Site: brandenburg
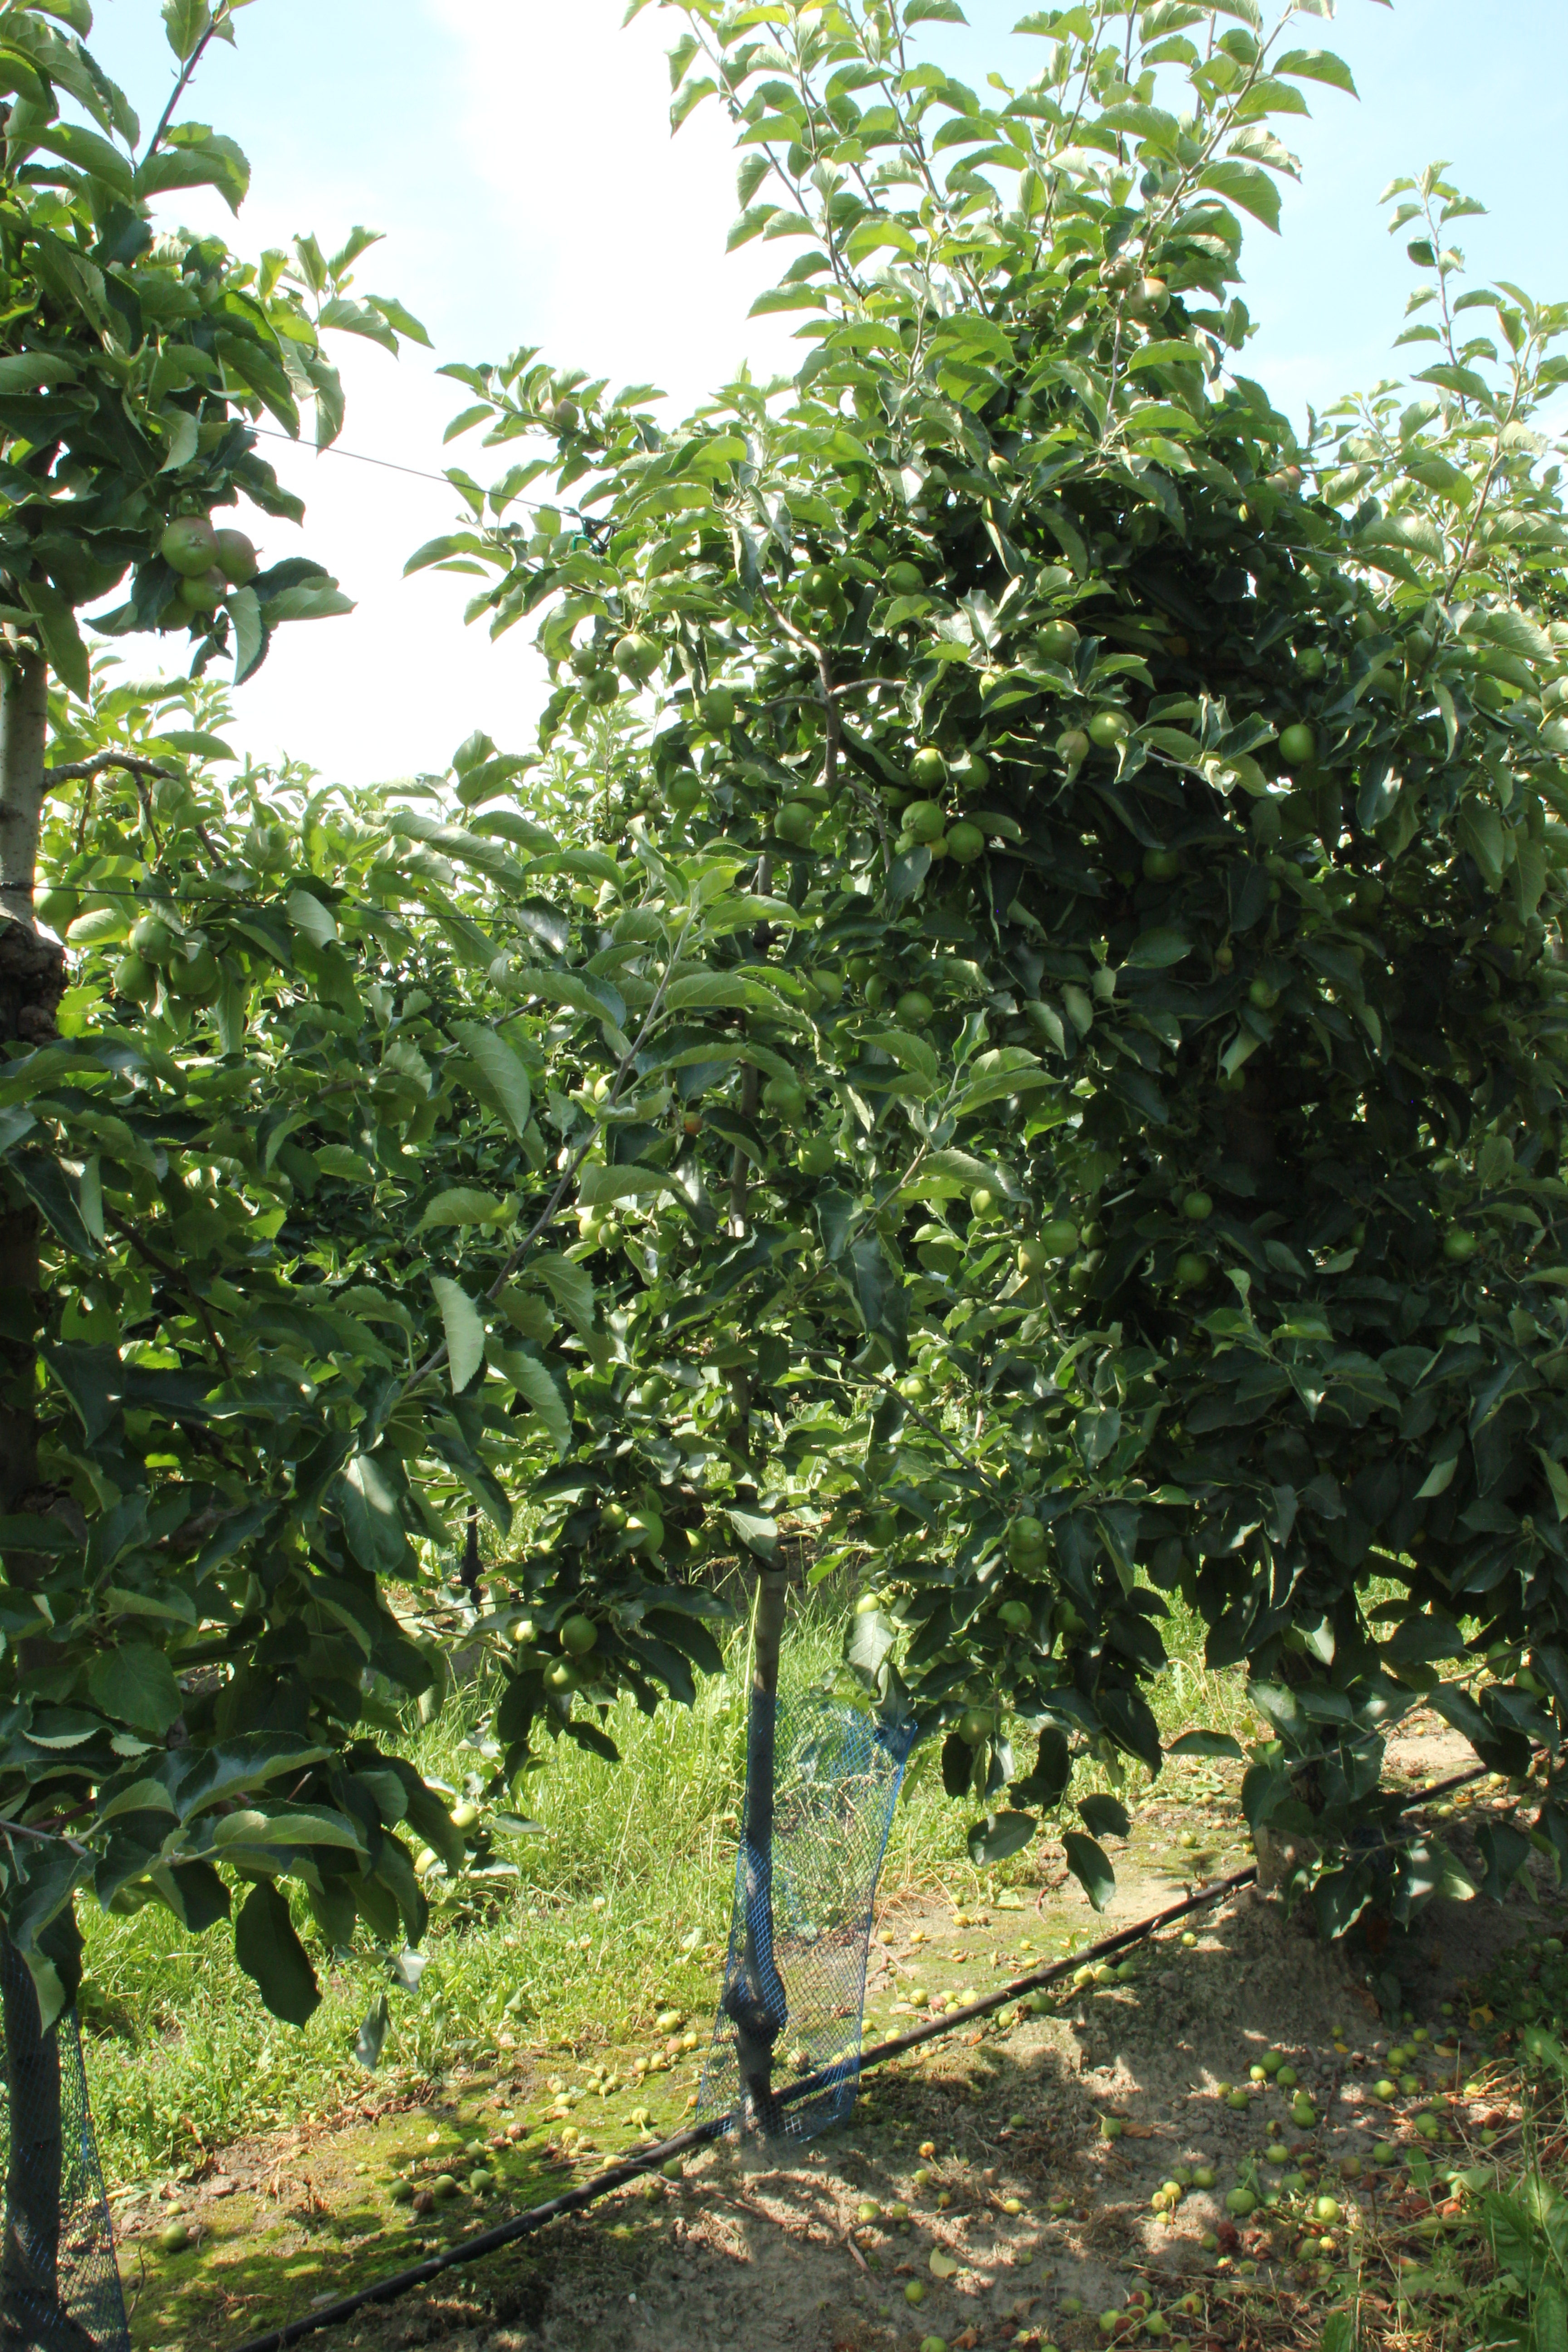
Growth stage (BBCH 74): Development of fruit